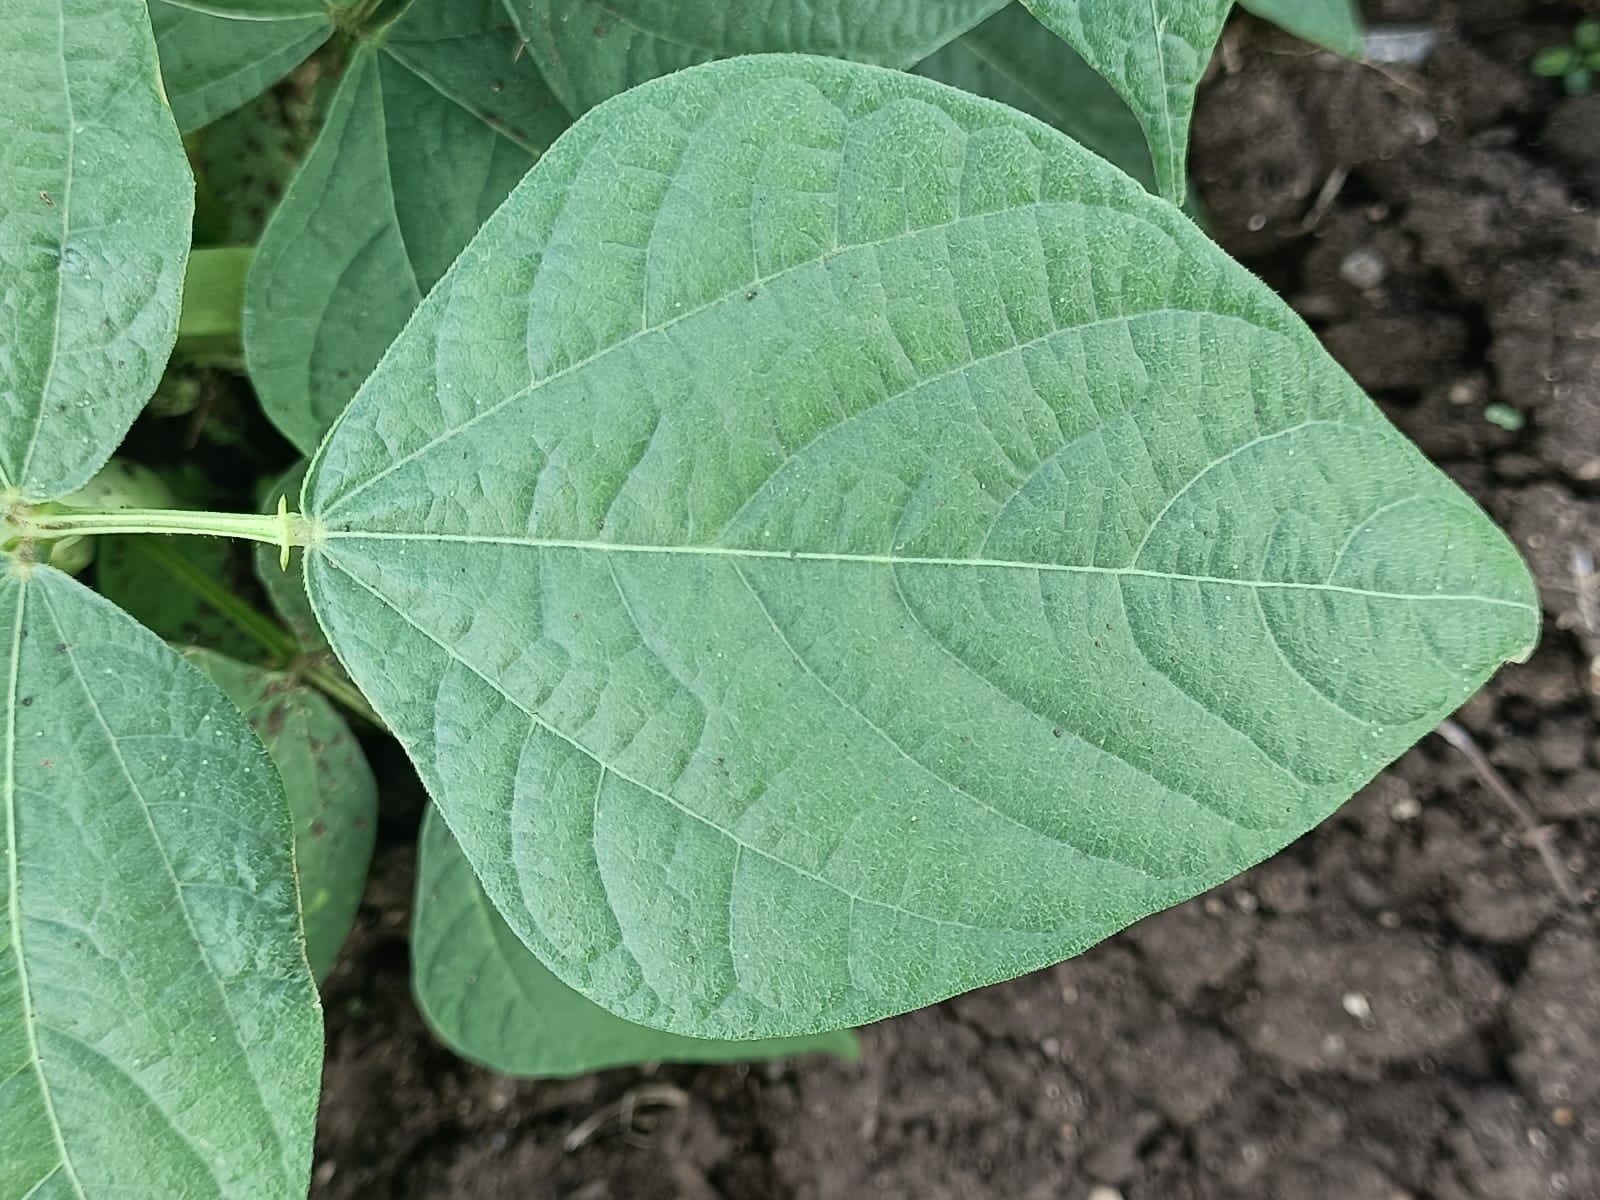
Label: Healthy